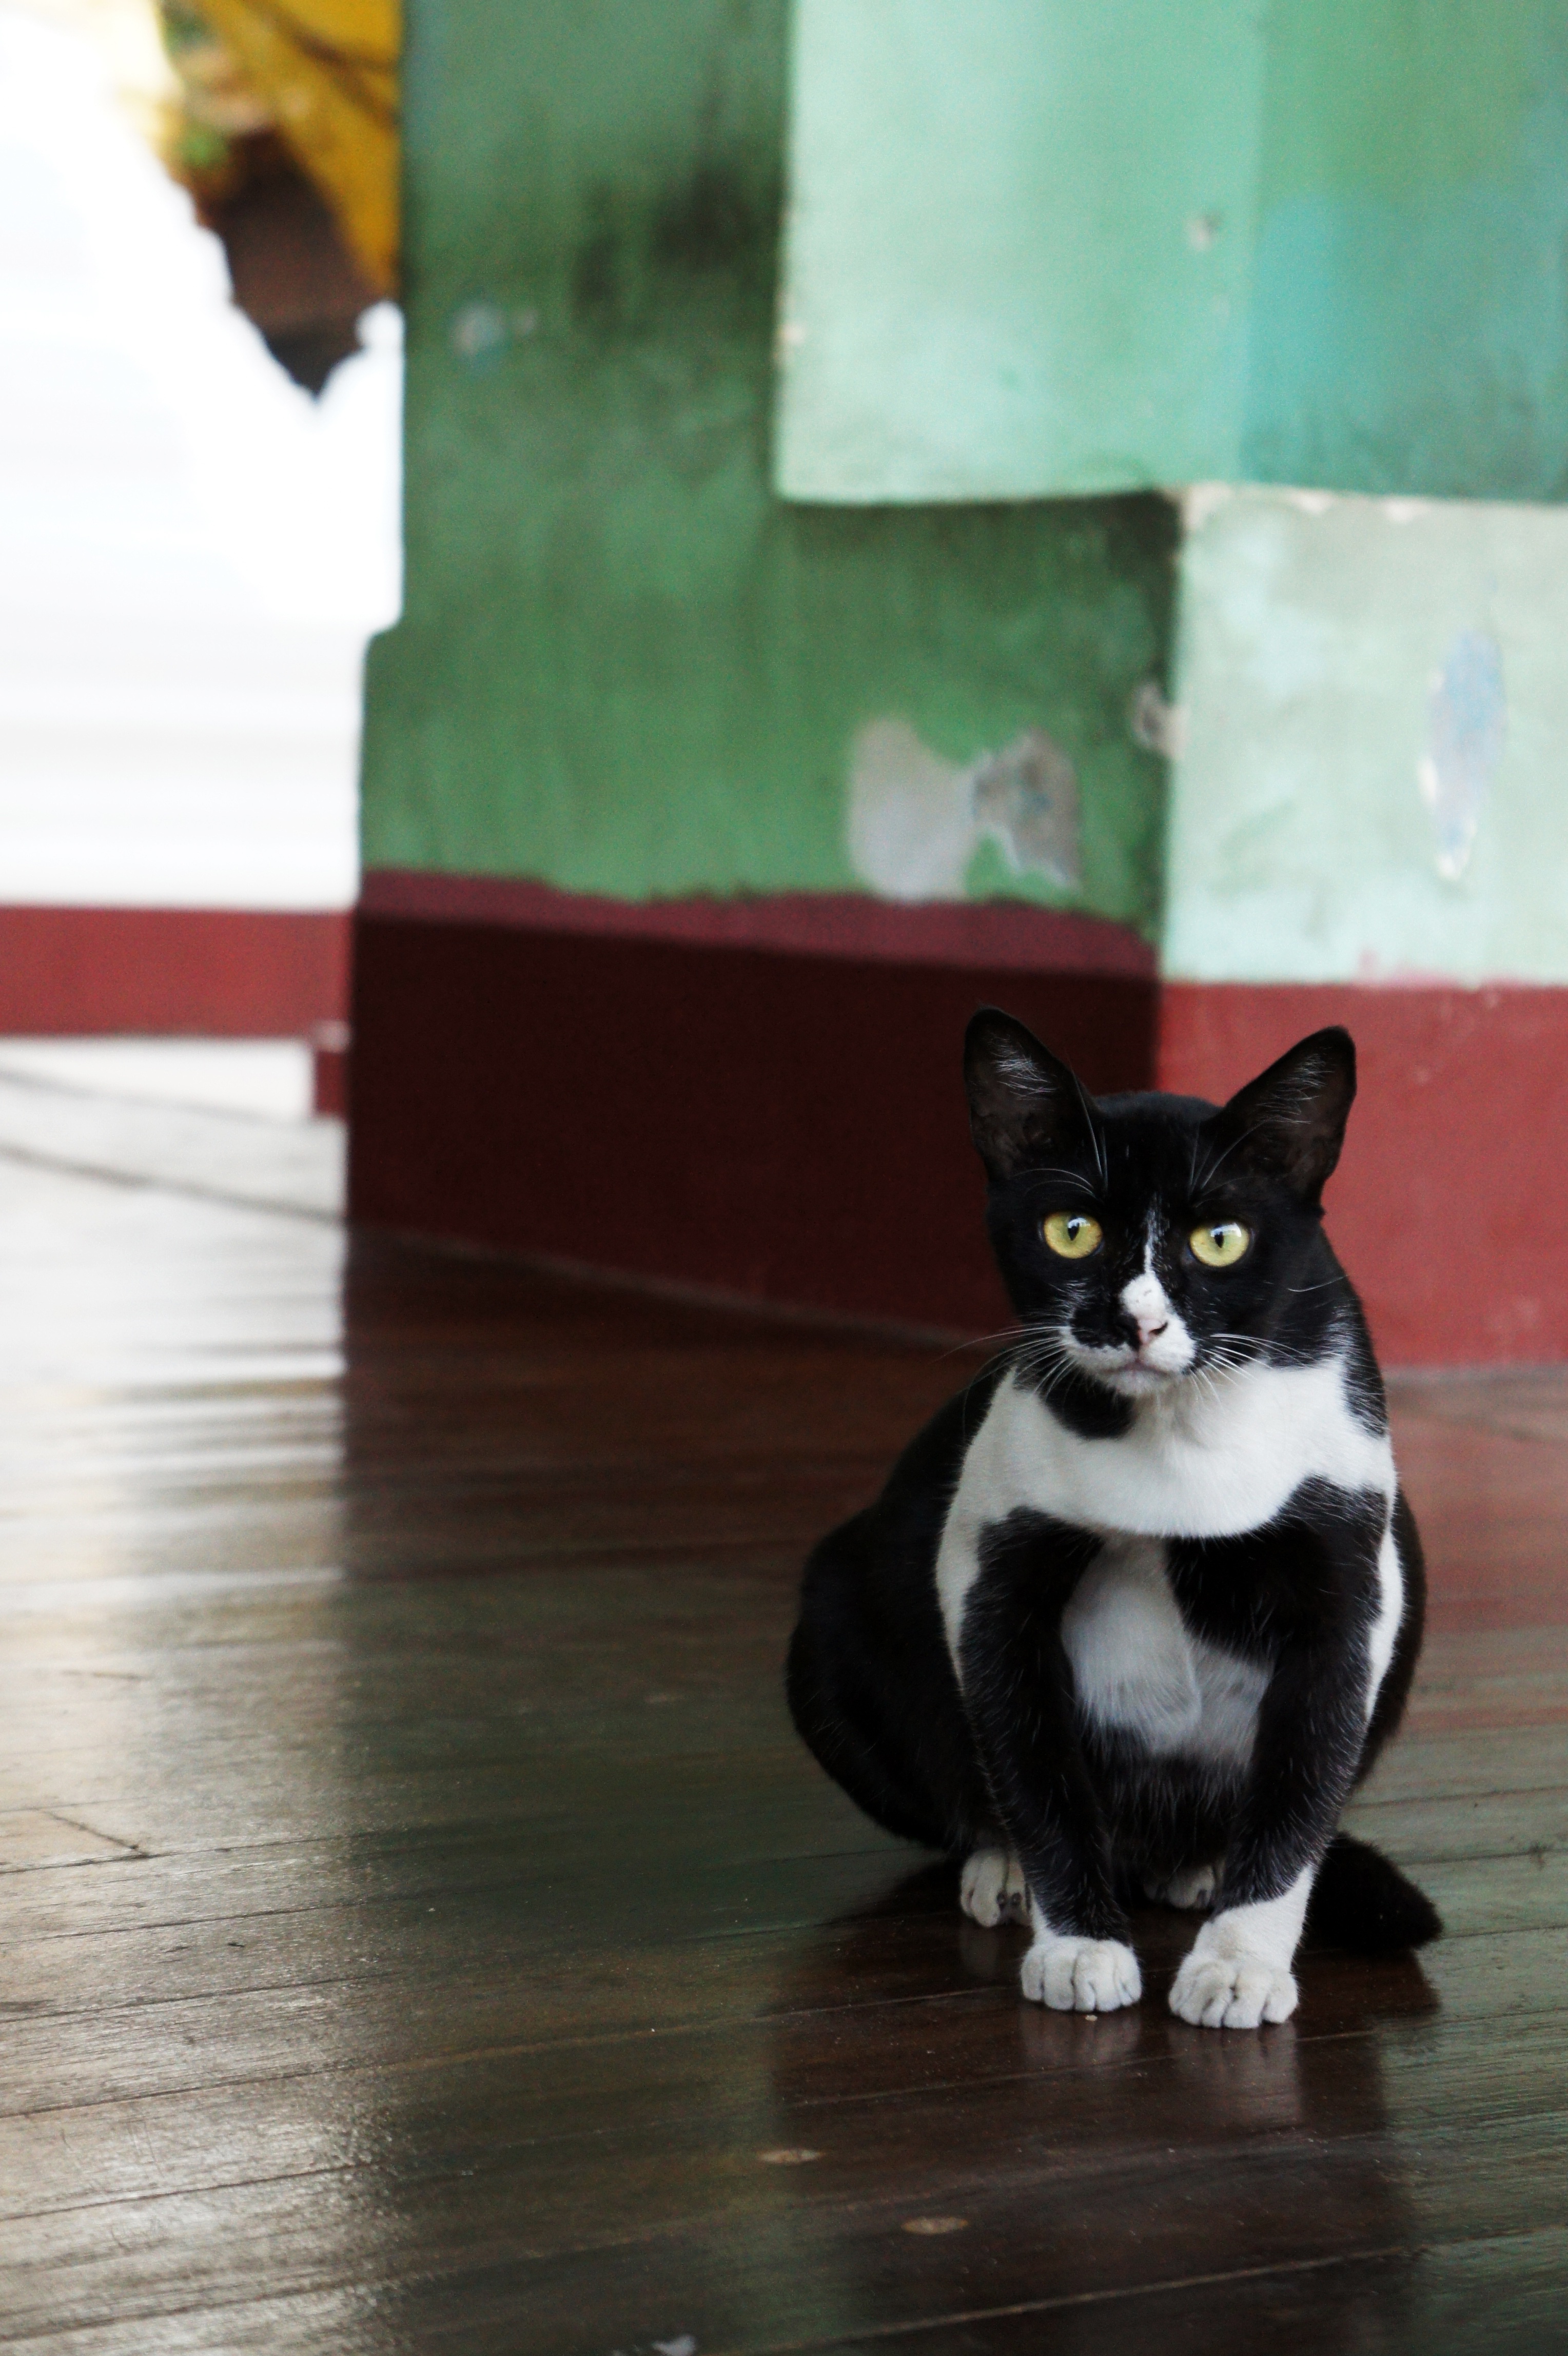
black and white, cat, color, mammal, black cat, black, vertebrate, mieze, black and white cat, small to medium sized cats, cat like mammal